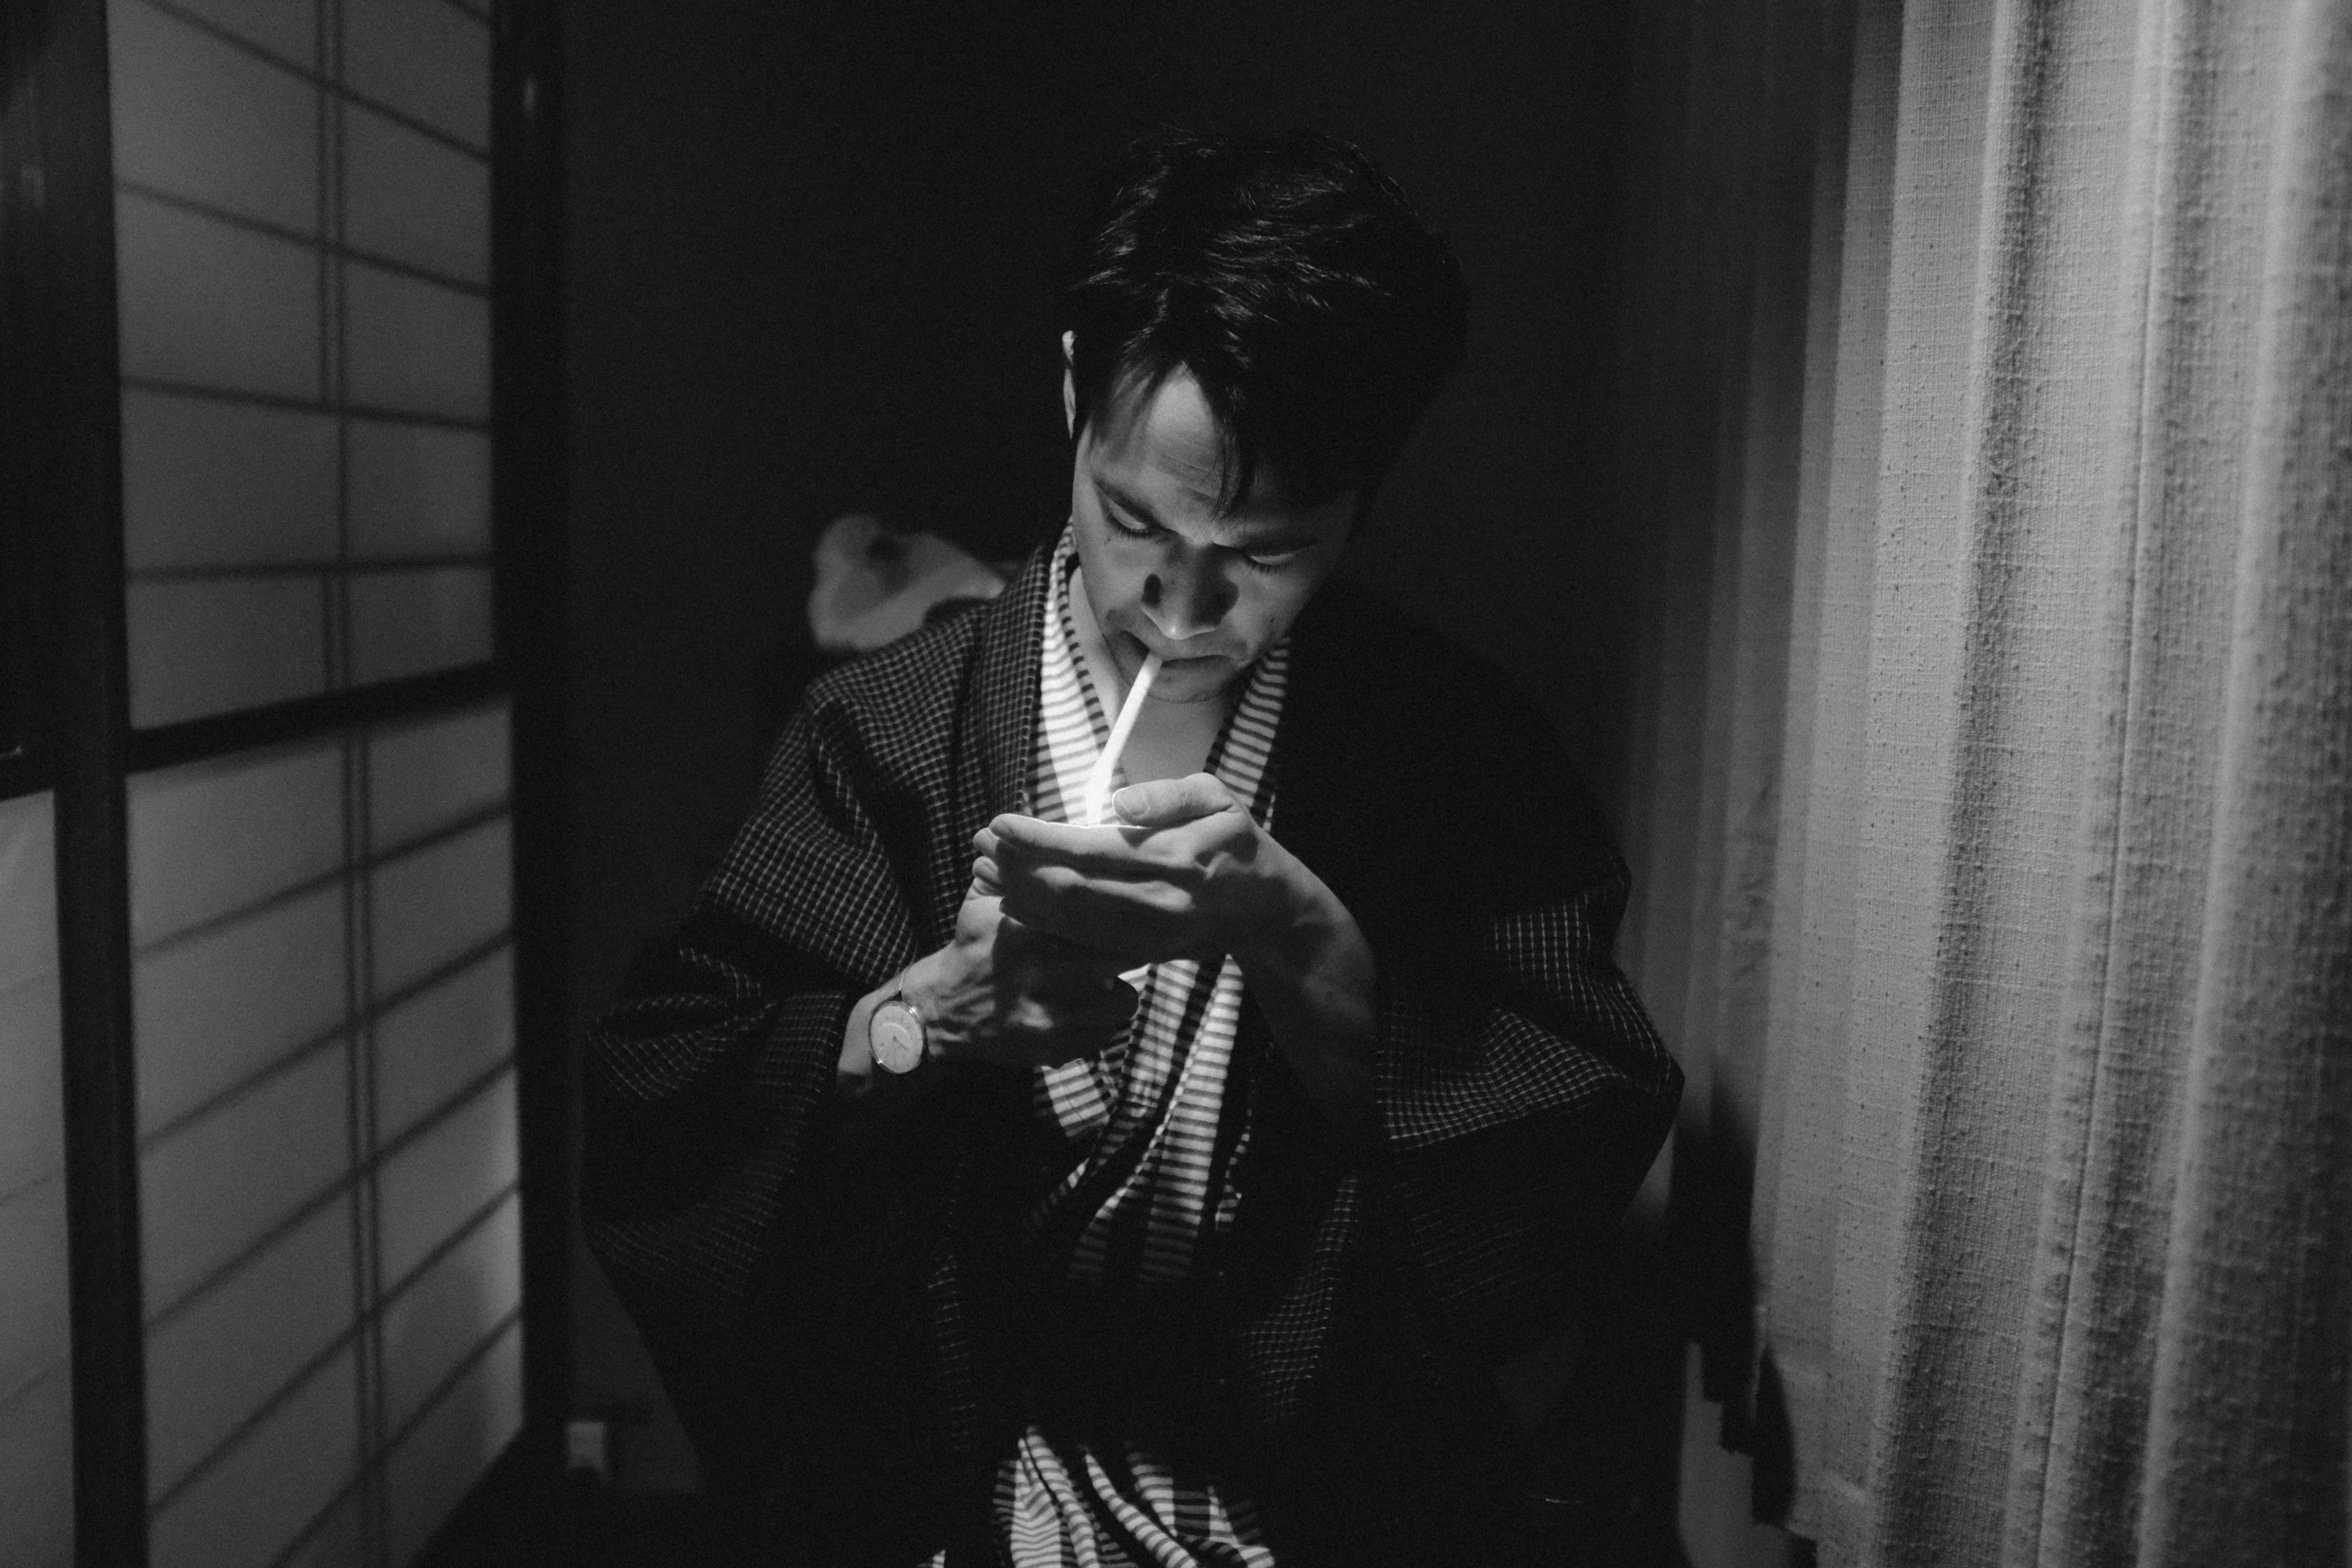
man, black and white, white, male, human, darkness, black, monochrome, monochrome photography, film noir